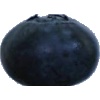
Label: blueberry